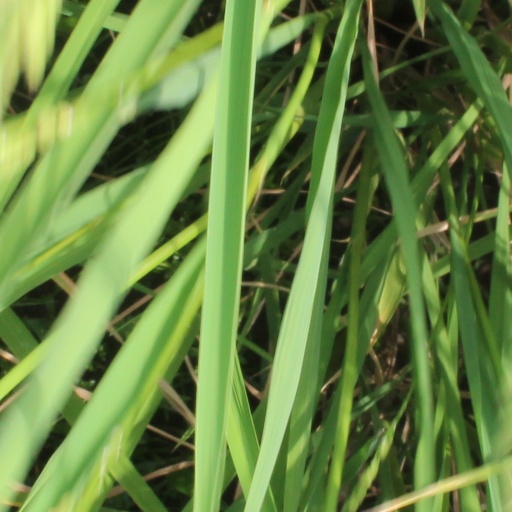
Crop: rice